San Gemini Cathedral

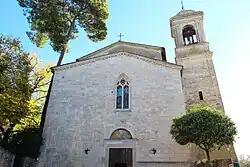
San Gemini Cathedral

A cathedral at the site dated supposedly to the 4th century, but this was reconstructed in the 10th century to accommodate the relics of St Gemine. Construction extended past the gothic period, and thus the church is an eclectic accumulation of styles. The facade has a romanesque simplicity and cornice, with a gothic window in place of the oculus, and a renaissance-style cornice; all this standing beside a baroque bell-tower. In addition, it underwent a major reconstruction in Neoclassical-style between 1817 and 1847 under the engineer Matteo Livoni, with Antonio Canova as a consultant. The apse has neoclassical frescoes.